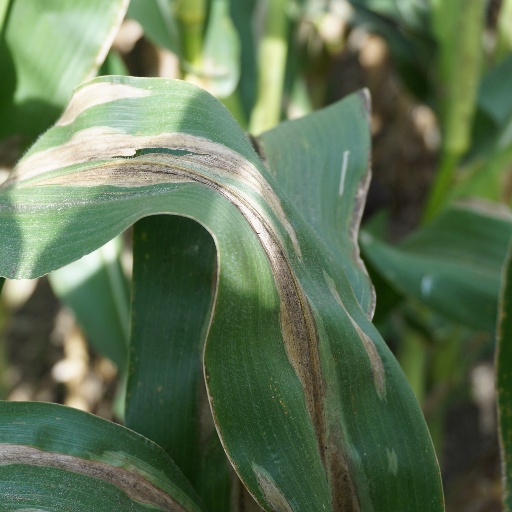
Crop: maize; corn